Andrés Bonifacio

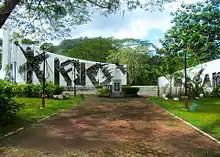
The Bonifacio shrine at the foot of Mount Nagpatong and Mount Buntis in Maragondon, Cavite where it is believed he was executed, on May 10, 1897.

Andrés Bonifacio y de Castro was born on November 30, 1863, in Tondo, Manila, and was the first of six children of Catalina de Castro, a "tornatrás" from Zambales, and Santiago Bonifacio, a native of Taguig. His parents named him after Saint Andrew the Apostle, the patron saint of Manila on whose feast day he was born. He was baptized on December 3, 1863 by Fr. Saturnino Buntan, parish priest of Tondo Church. He learned the alphabet from his aunt. He was enrolled in Guillermo Osmeña's private elementary school and also in "Escuela Municipal de Niños" on Calle Ilaya in Tondo. He reached third year in a private secondary school in Manila.